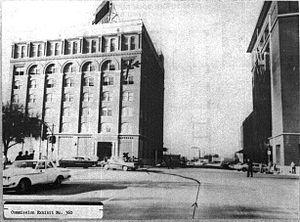
Le Texas School Book Depository est l'ancien nom d'un bâtiment de sept étages situé à Dealey Plaza dans la ville de Dallas aux États-Unis. Son adresse précise est le 411, Elm Street, au coin de Elm Street et de Houston Street.
Lee Harvey Oswald, né le 18 octobre 1939 à La Nouvelle-Orléans et mort assassiné le 24 novembre 1963 à Dallas, est le principal suspect de l'assassinat du président américain John Fitzgerald Kennedy et du meurtre du policier J. D. Tippit, conformément aux conclusions rendues par deux enquêtes gouvernementales. Cependant, aucun procès, ni même le début d'une instruction judiciaire, n'a pu avoir lieu après qu'il eut été abattu par Jack Ruby moins de 48 heures après son arrestation.